Paulo Gazzaniga

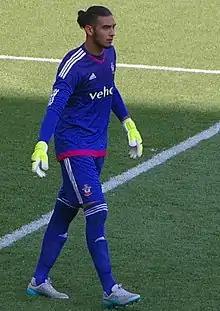
Gazzaniga playing for Southampton in 2015

Paulo Dino Gazzaniga Farías (born 2 January 1992) is an Argentine professional footballer who plays as a goalkeeper for La Liga club Girona.